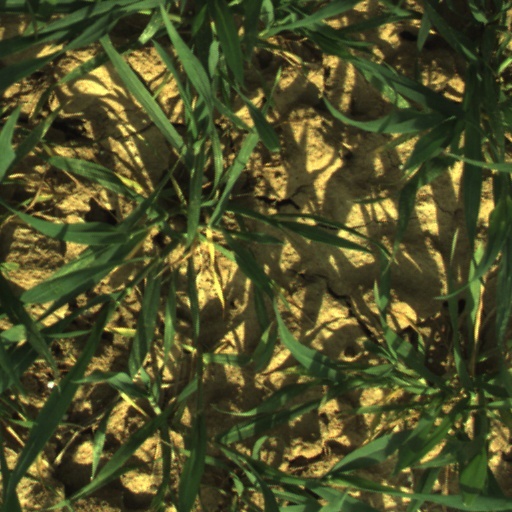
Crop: wheat